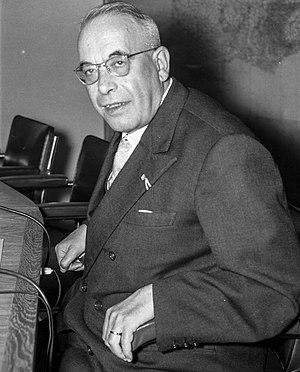
Piero Malvestiti en 1959.
Piero Malvestiti est un homme politique démocrate-chrétien italien.